Paying the Price: Killing the Children of Iraq

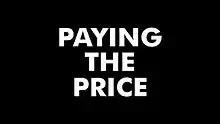
Screenshot of title card

Paying the Price: Killing the Children of Iraq is a 2000 Carlton Television documentary written and presented by John Pilger which was directed by Alan Lowery. In this documentary Pilger argues that UN sanctions had a devastating effect on the children of Iraq during the 1990s.